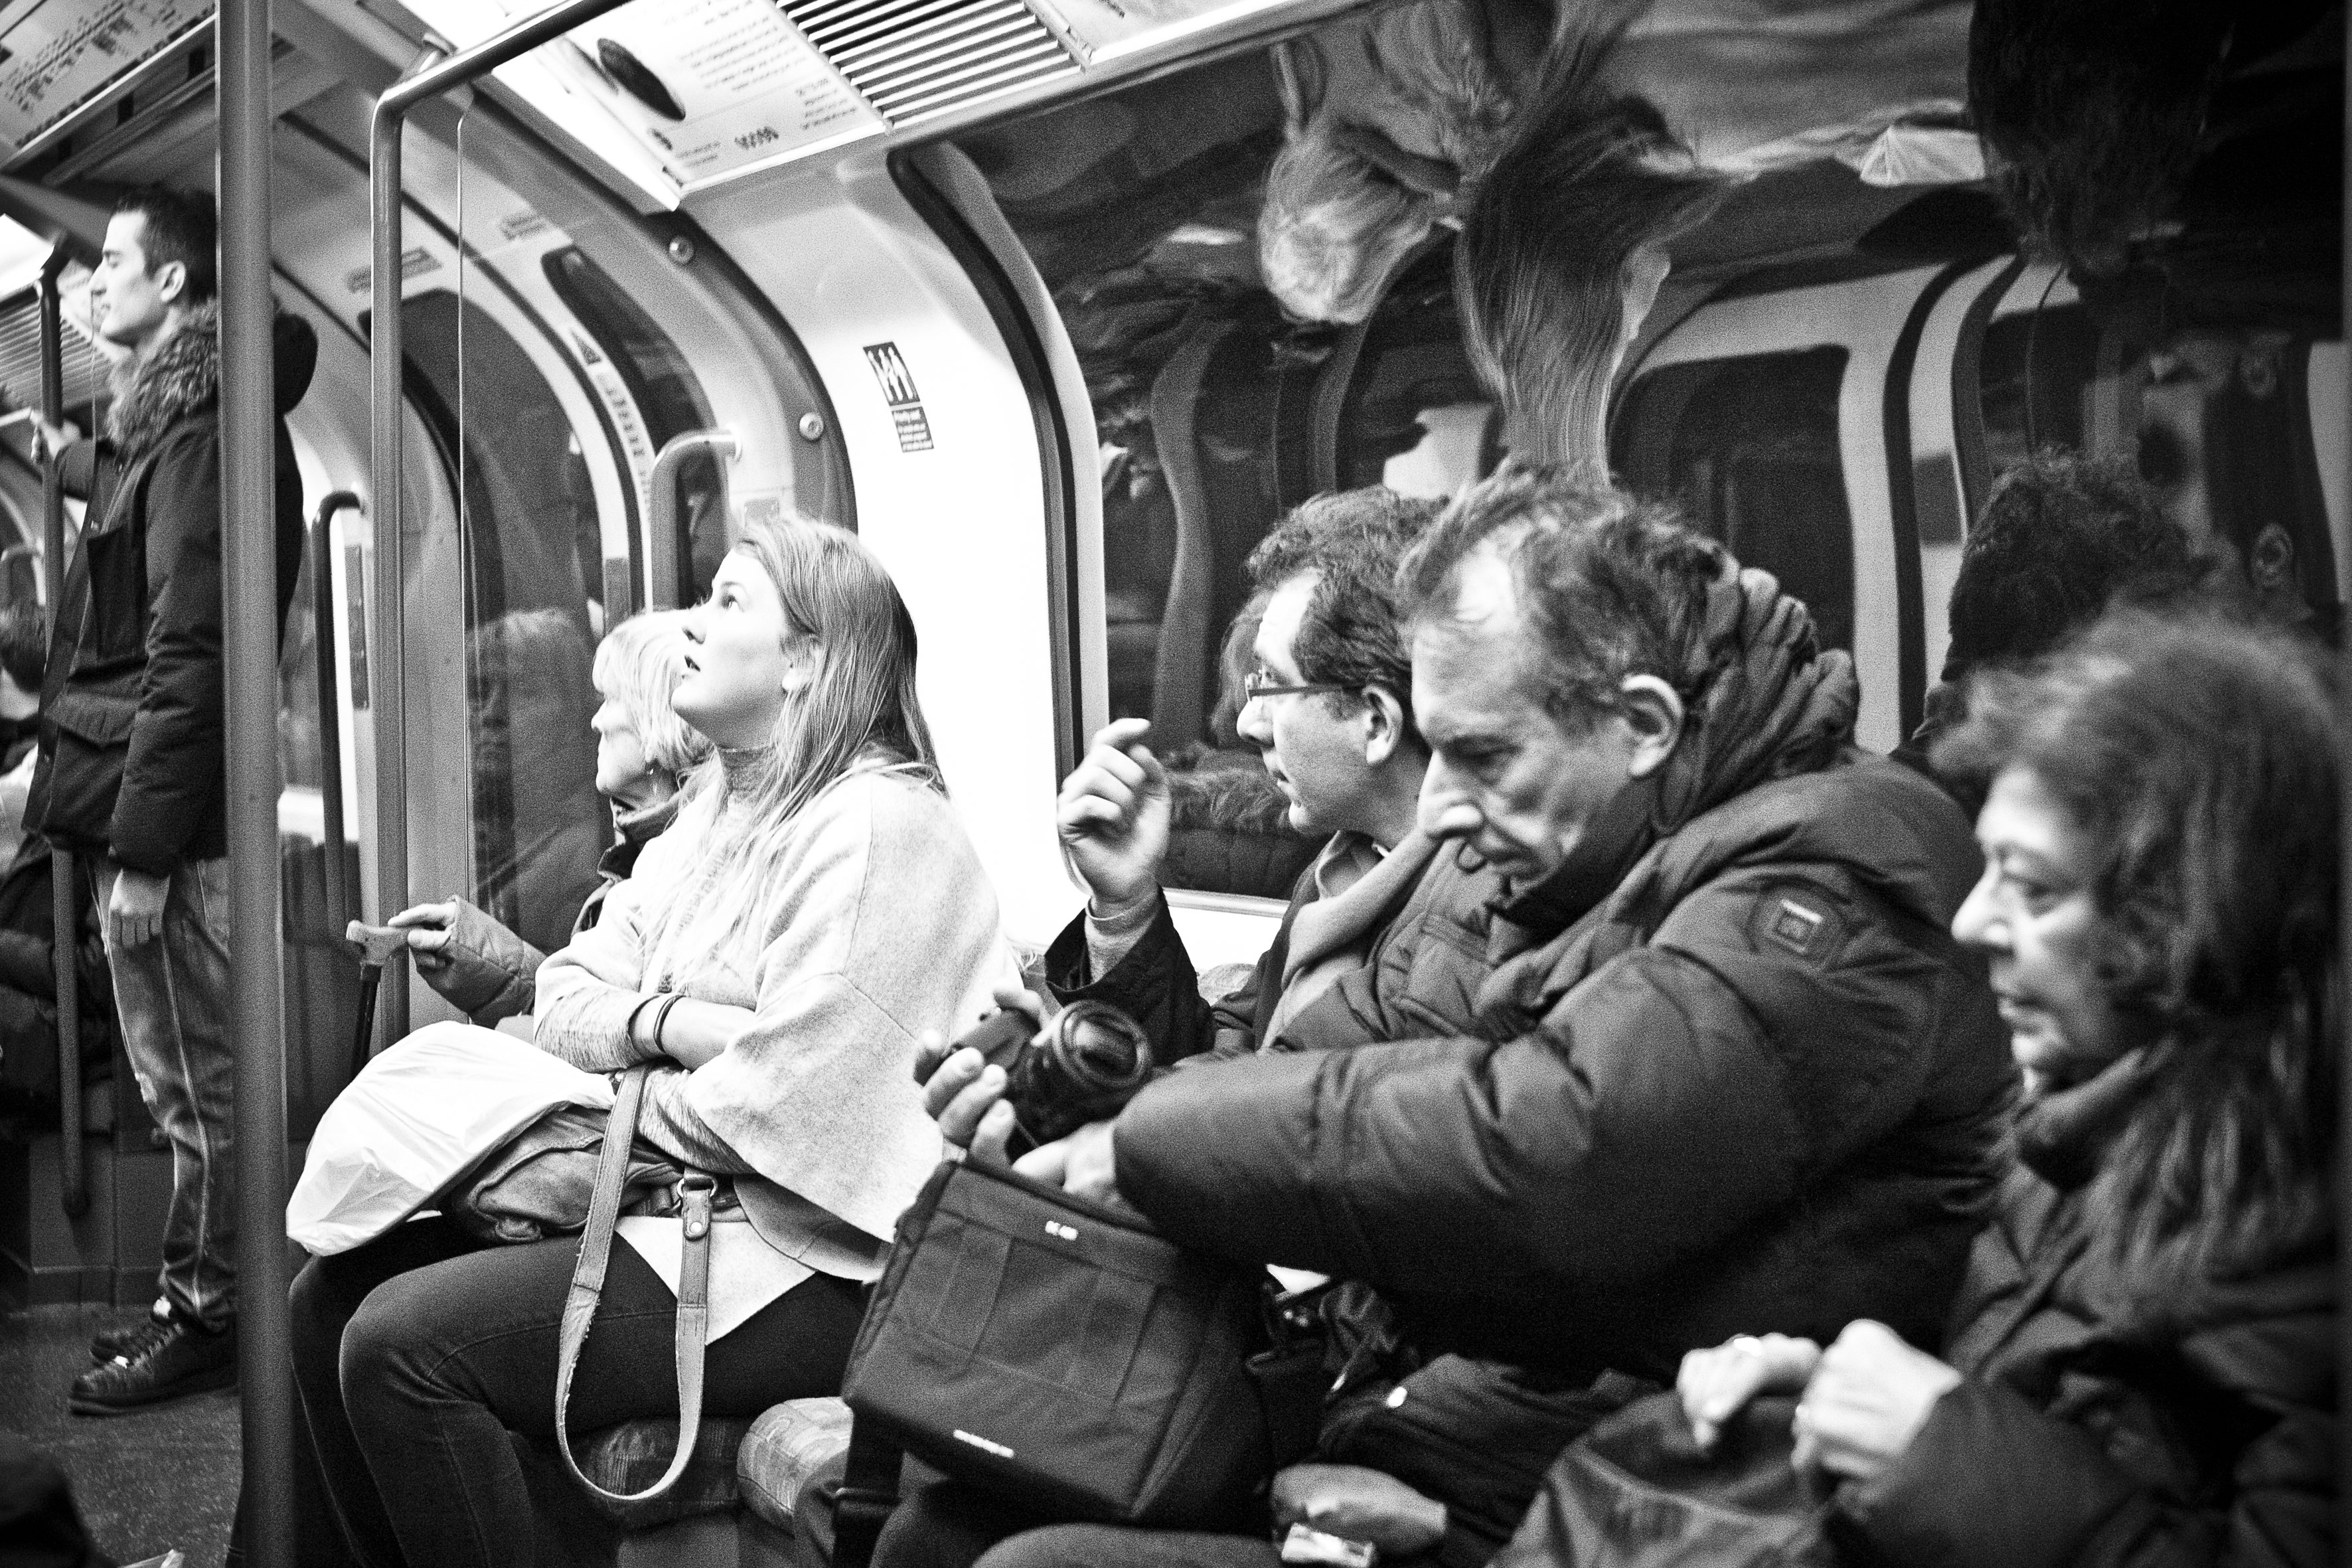
black and white, people, street, photography, urban, crowd, travel, fujifilm, market, monochrome, uk, england, bw, blackandwhite, blackwhite, london, ngc, photograph, noiretblanc, fuji, fujixt1, fujix, monochrome photography